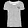
Label: T - shirt / top